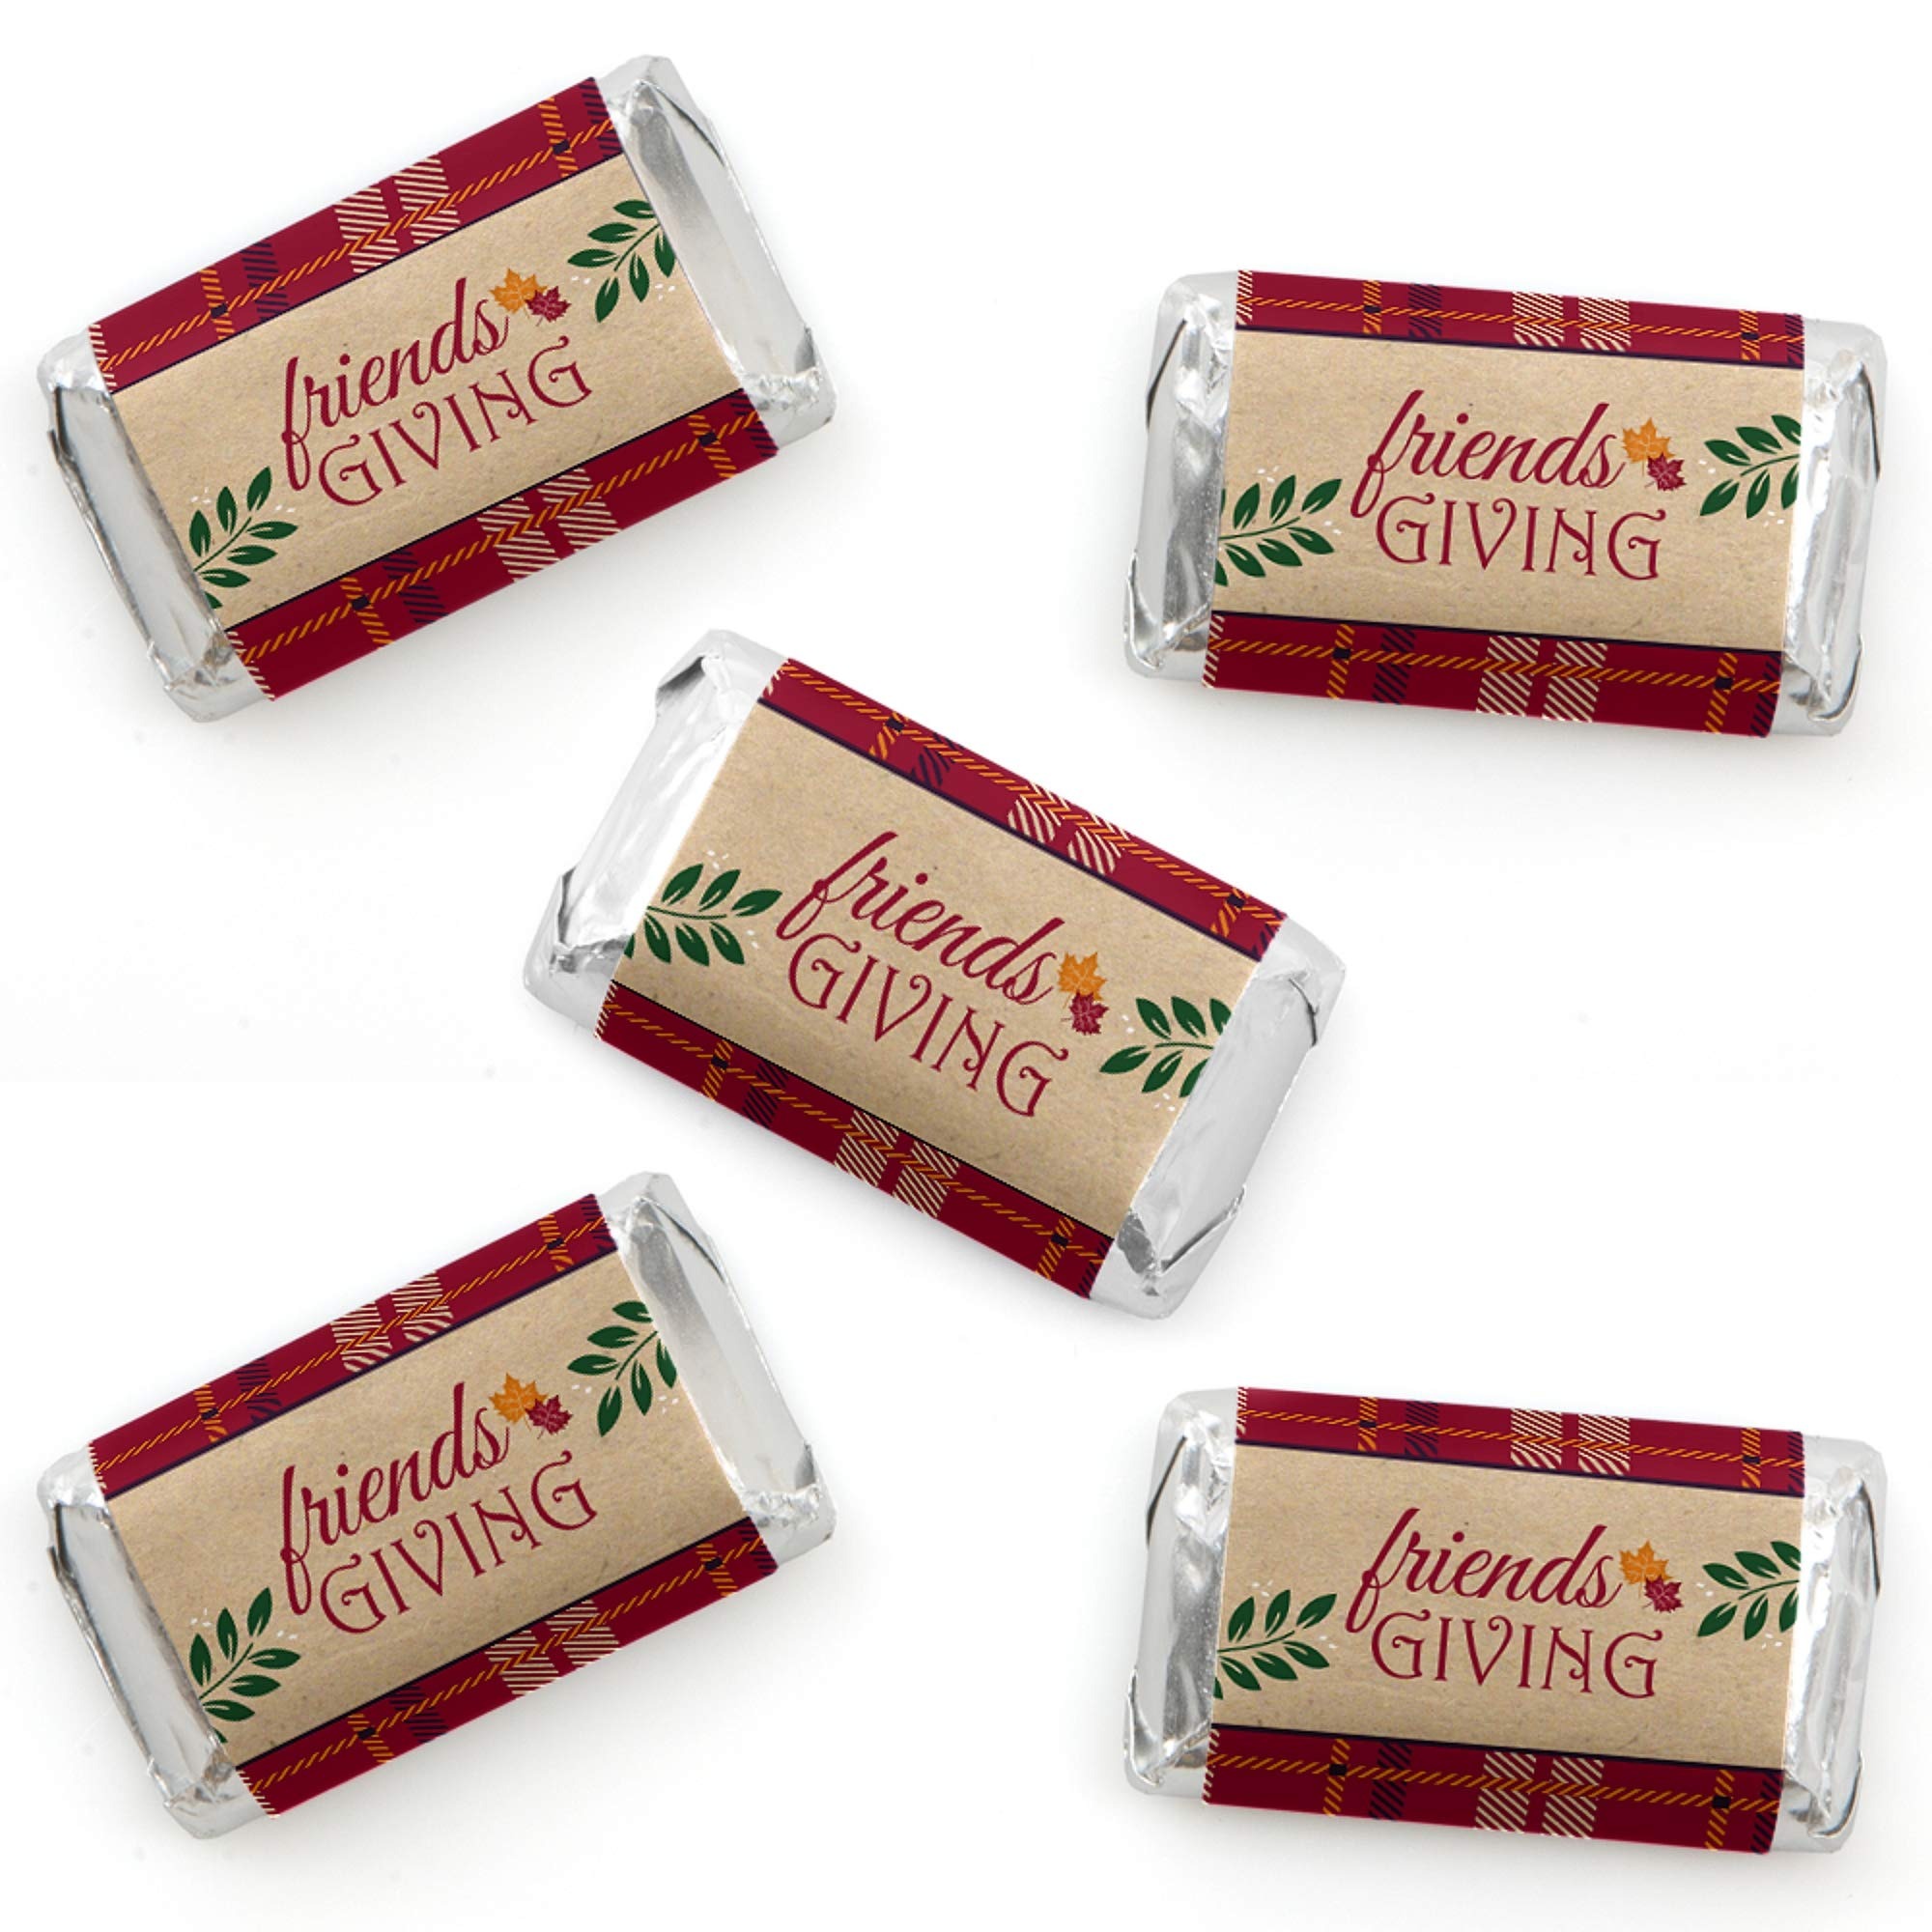
Item Name: Big Dot of Happiness Friends Thanksgiving Feast - Mini Candy Bar Wrapper Stickers - Friendsgiving Small Favors - 40 Count
Bullet Point 1: Friends Thanksgiving Feast Mini Candy Bar Wrappers INCLUDES 40 candy stickers, perfect for styling an adorable fall Friendsgiving candy buffet or unique fall friends thanksgiving party favors.
Bullet Point 2: Friends Thanksgiving Feast mini candy bar wrappers MEASURE 1.25” wide x 2.75” high and will quickly add a personal touch to all your sweet treats. It is easy to wrap Hershey's Miniature candy bars with these cute Friends Thanksgiving Feast stickers!
Bullet Point 3: EASY PARTY DECORATIONS: Friends Thanksgiving Feast mini candy bar sticker labels are an easy party decoration to add to your list of party supplies. Scatter decorated miniature candy bars down your dining tables, package in small gift bags as a party favor or display in a pretty bowl at your candy buffet. Get creative with your fall DIY Friendsgiving or Thanksgiving party decoration ideas!
Bullet Point 4: PREMIUM PARTY SUPPLIES: Friends Thanksgiving Feast mini candy bar labels are professionally printed on sticker paper with a photo-like shine. They are individually inspected and carefully packaged by hand. Simply wrap each sticker around a miniature chocolate candy bar.
Bullet Point 5: MADE IN THE USA: Friends Thanksgiving Feast - Mini Candy Bar Wrappers Friendsgiving Party Favors are designed and manufactured at our Wisconsin facility using materials that are Made in the USA. Please Note: Candies are not included but are available at your local grocery store.
Product Description: One of the easiest (and tastiest) do-it-yourself party favors available, our original Friends Thanksgiving Feast themed mini candy bar wrapper sticker labels are a must-have for any Friendsgiving party. Simply add these mini candy bar wrappers to Hershey's miniature candy bars and easily create a party favor beautiful enough to be scattered in the middle of your tables or placed in a bowl at the cake table as an extra treat. Your guests will love the adorable design. Mini candy bar wrappers are sold in a set of 40, so be sure to order enough for everyone because this is one party favor no one can resist.
Value: 40.0
Unit: Count

Price: 9.99